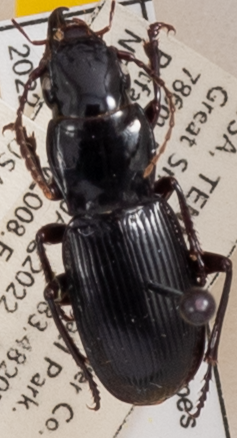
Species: Pterostichus acutipes acutipes
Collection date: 2022-08-30
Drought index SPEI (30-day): -0.44
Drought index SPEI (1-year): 0.582
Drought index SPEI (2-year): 1.69